World Mosquito Day

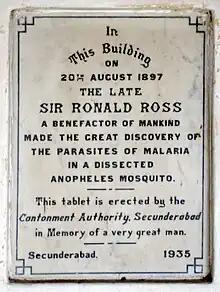
Plaque of the discovery of transmission of Malaria.

World Mosquito Day, observed annually on 20 August, is a commemoration of British doctor Sir Ronald Ross's discovery in 1897 that female anopheline mosquitoes transmit malaria between humans. Prior to the discovery of the transmitting organism, vector, there were few means for controlling the spread of the disease although the discovery of quinine in treatment had alleviated the problem of treatment. According to one survey, nearly half the world population was at significant risk from malaria in the 19th century with a 10% mortality among those infected. Ross had already conducted experiments with "Culex" (possibly "C. fatigans") fed on birds infected with bird malaria "Protesoma relictum" (now "Plasmodium relictum") in 1894 and noted that they developed in mosquito gut and had surmised that the same may happen in malaria. The discovery was made in a small laboratory in Begumpet area of Secunderabad, Hyderabad. Today the laboratory is known as the Sir Ronald Ross Institute of Parasitology and houses a small museum on Ross and his malaria research. Ross had noted the day of the discovery made in Secunderabad: